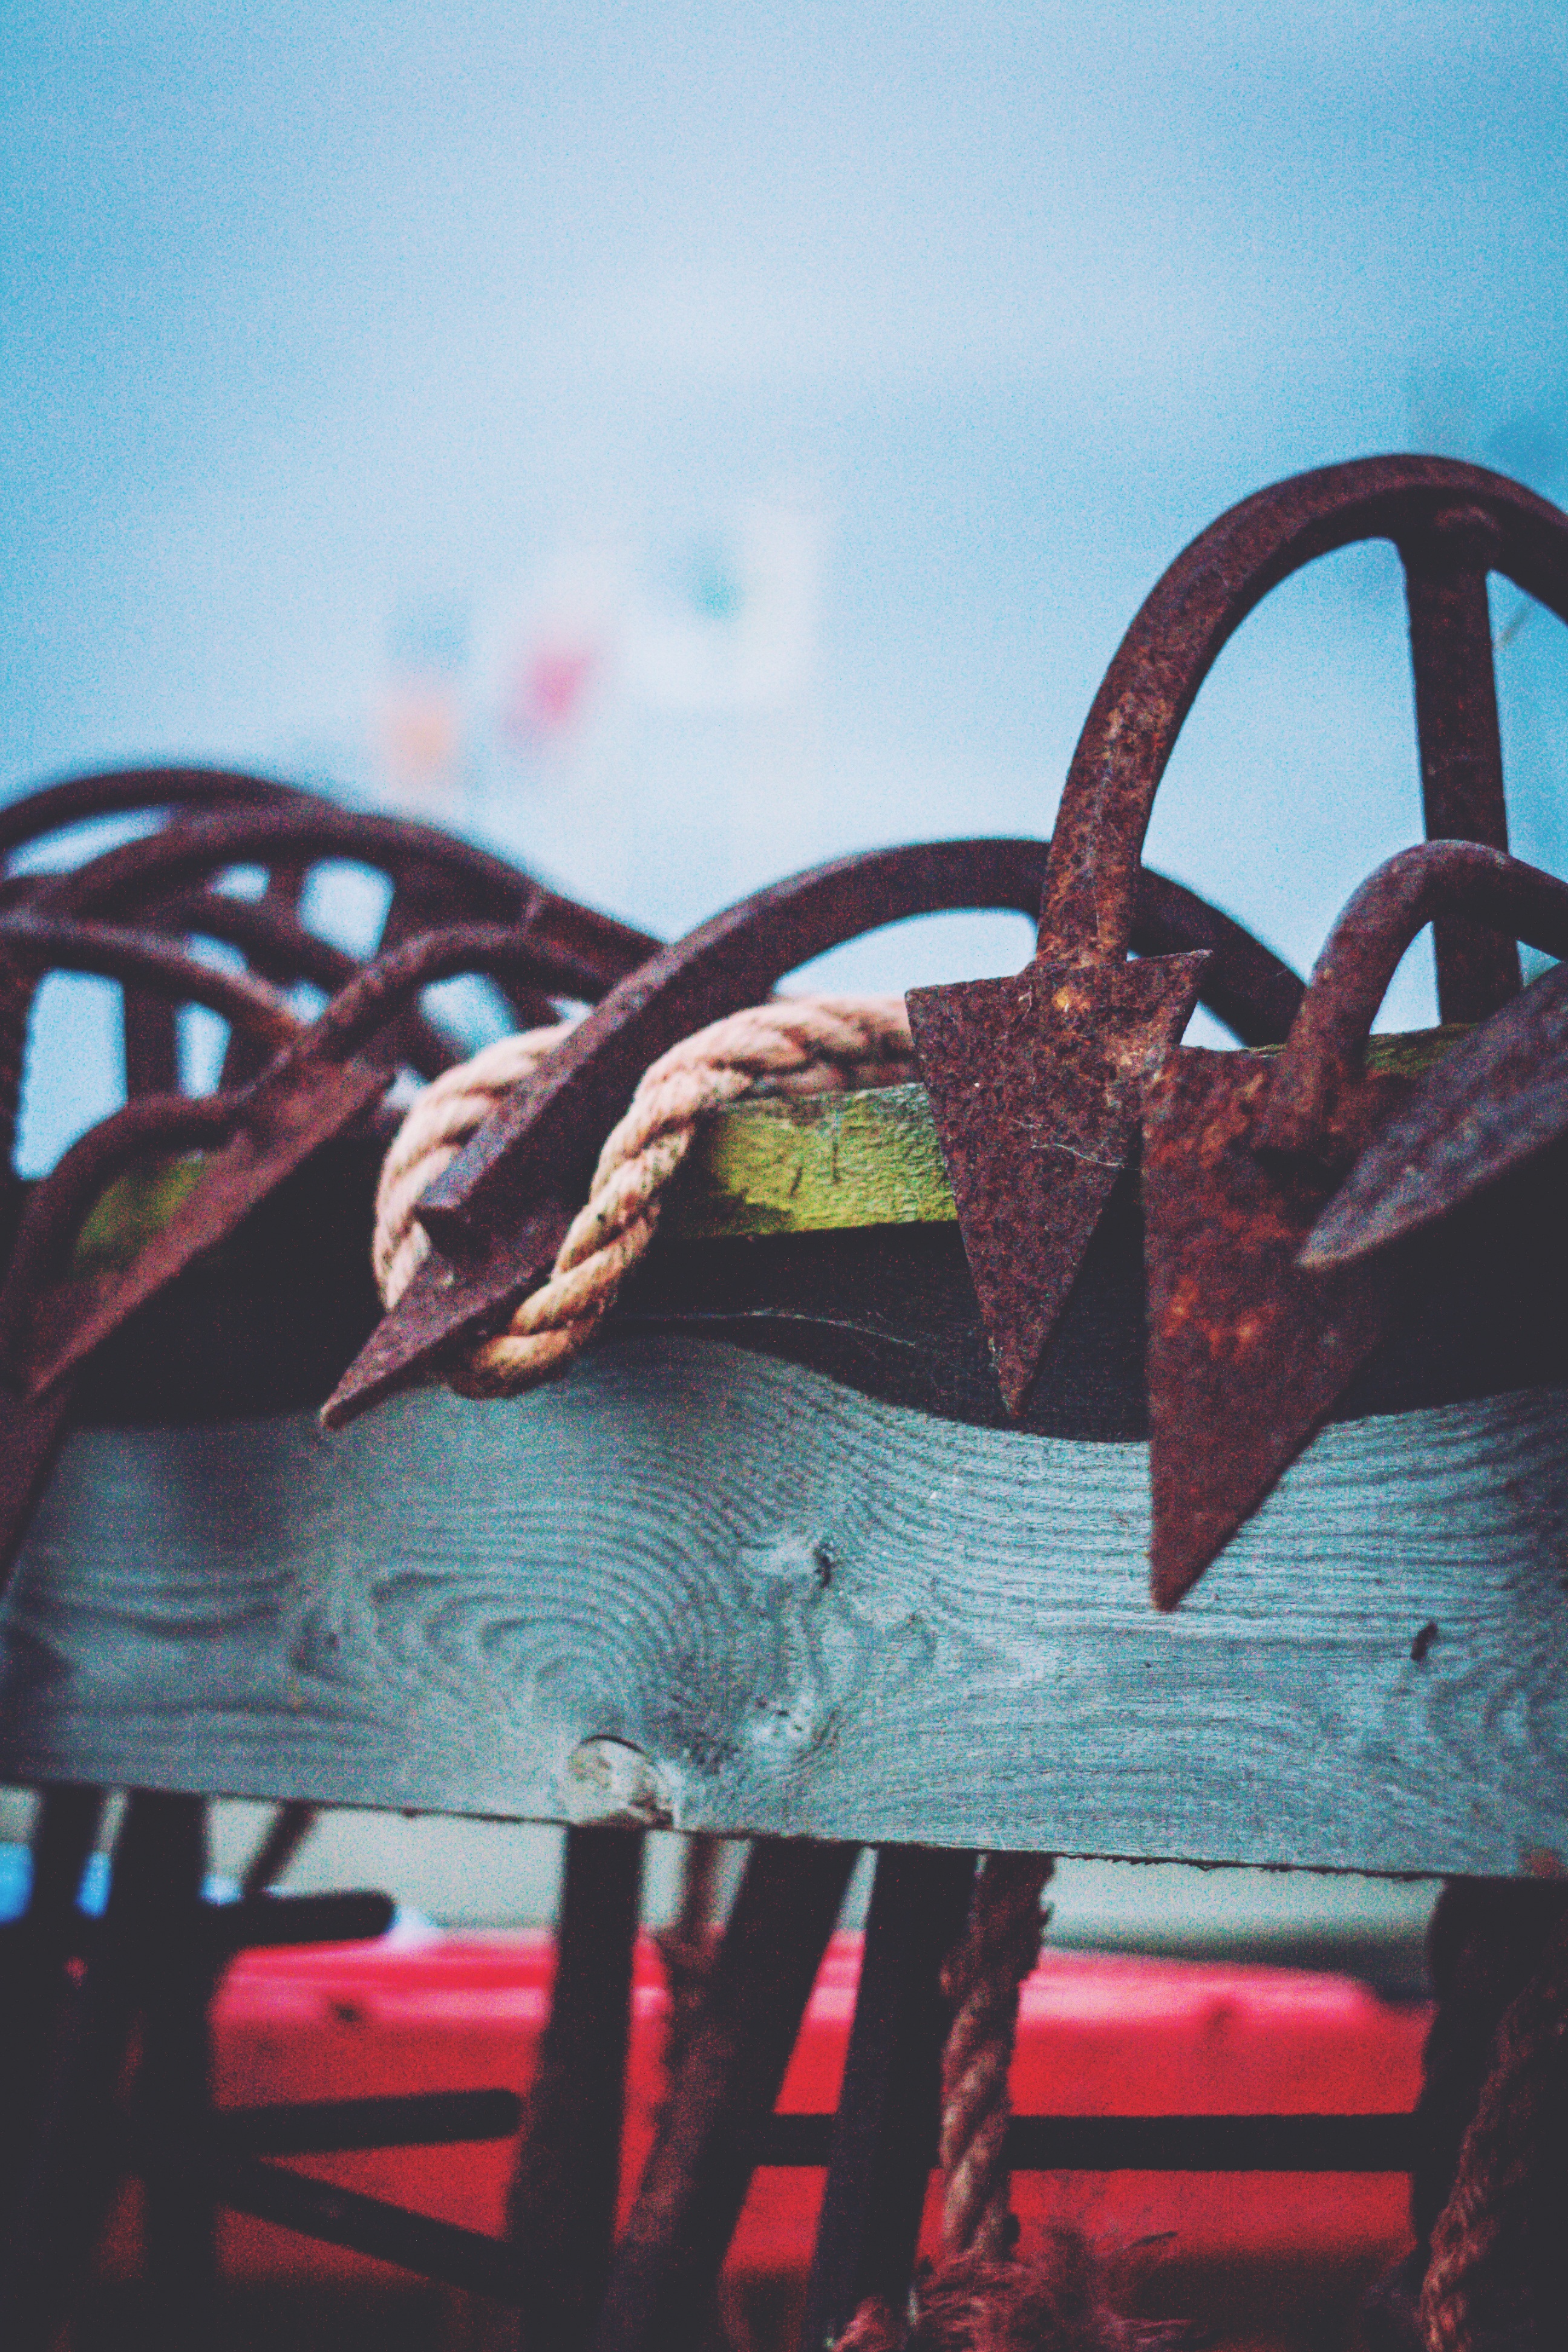
sea, rope, flower, reflection, red, color, blue, arrow, art, anchor, photograph, shape